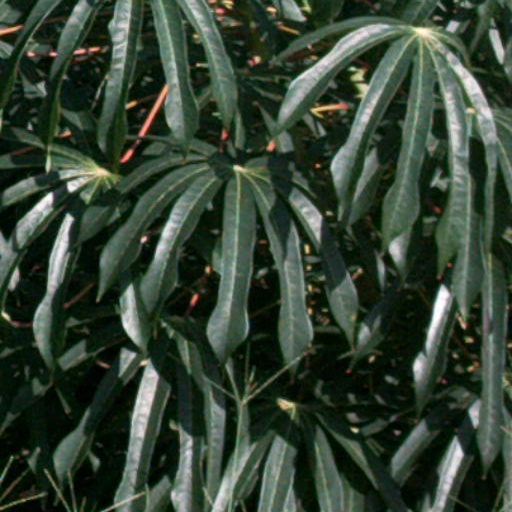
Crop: cassava